History of Christianity in the Czech lands

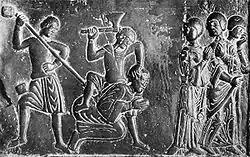
Saint Adalbert's martyrdom among the pagan Prussians depicted on the doors of the Gniezno Cathedral (Poland)

A member of the powerful Slavník dynasty, Adalbert, became the bishop of Prague around 983. Emperor Henry IV's diploma of 1086 (the text of which has been preserved by Cosmas of Prague) describes the boundaries of Bishop Adalbert's diocese. According to the diploma, Bishop Adalbert's jurisdiction included both Bohemia and Moravia, which suggests that the see of Moravia had meanwhile been dissolved. The diploma states that parts of Silesia, Lesser Poland (including Kraków), and modern Slovakia also belonged to the bishopric in the late 10th century.